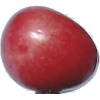
Label: Cherry 2